Sonia Herman Dolz

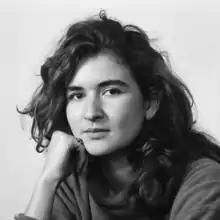
Sonia Herman Dolz, 1986

Sonia Herman Dolz (born 15 November 1962 in Madrid) is a Dutch film director, screenwriter and documentary filmmaker, who gained international fame in 1993 with her documentary "Romance de Valentía" about the Spanish bullfighting.